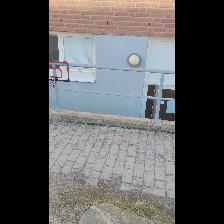
Label: NonHuman